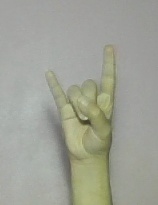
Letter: la